Duke of Norfolk

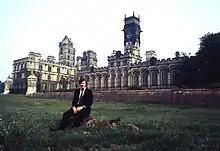
18th Duke of Norfolk, then the Earl of Arundel, at Carlton Towers, 1981

Before the Dukes of Norfolk, there were the Bigod Earls of Norfolk, starting with Roger Bigod from Normandy (died 1107). Their male line ended with Roger Bigod, 5th Earl of Norfolk, who died without an heir in 1306, so their titles and estates reverted to the crown. Edward II then granted his brother, Thomas of Brotherton, the title of Earl of Norfolk in 1312. It passed to Thomas's daughter (and granddaughter of Edward I), Margaret, and then to her grandson, Thomas Mowbray.